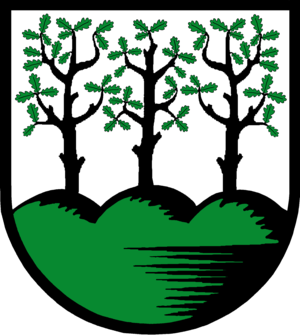
Bergedorf est un l'un des sept arrondissements de la ville de Hambourg, en Allemagne. Il se trouve au sud-est de la ville et est situé sur la rive droite de l'Elbe.